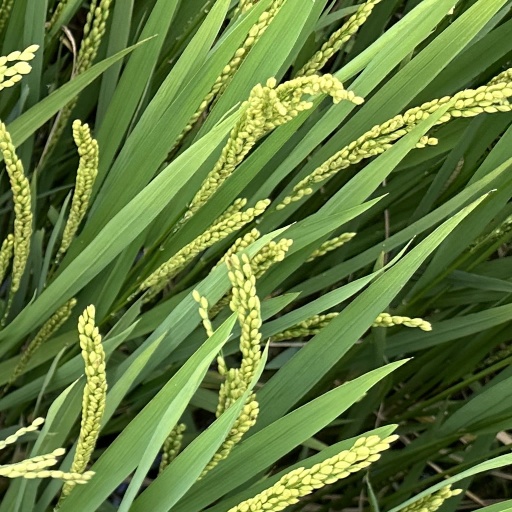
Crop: rice